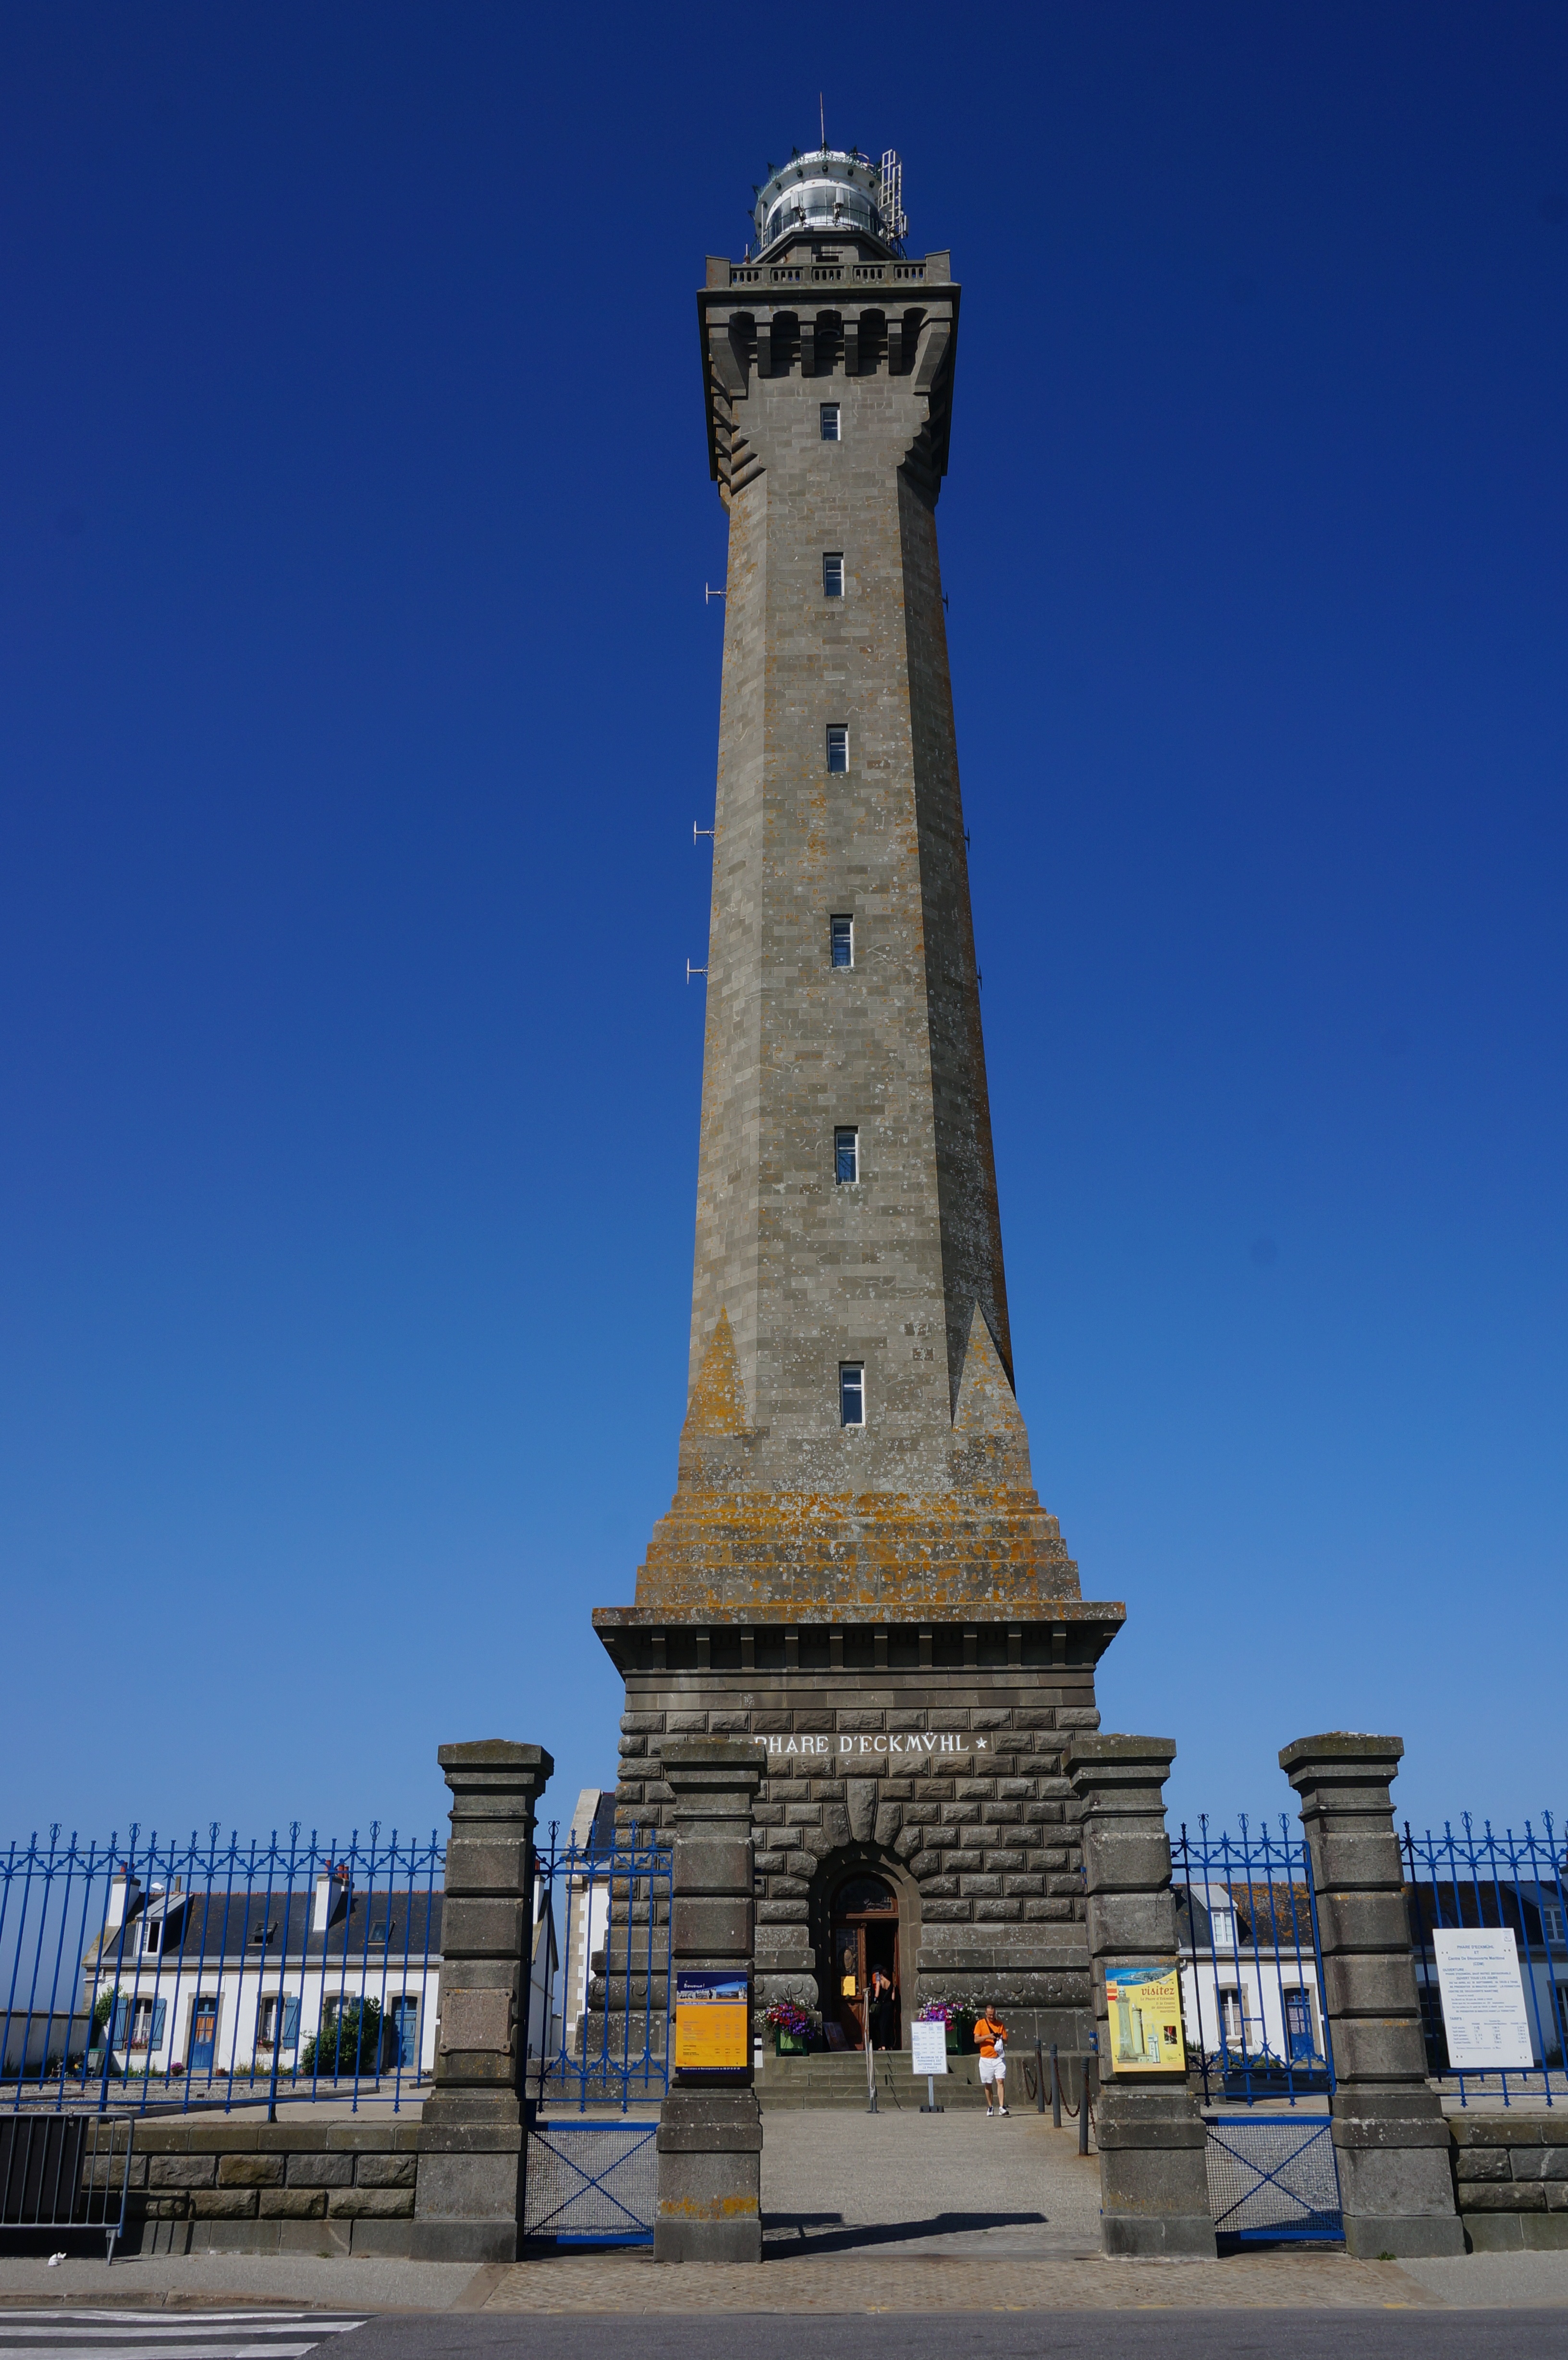
lighthouse, monument, tower, landmark, brittany, finist re, control tower, phare d eckmul, pointe de saint pierre, penmarch